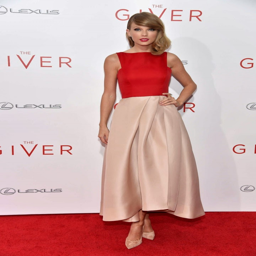
country pop artist is glamorous in fashion designer